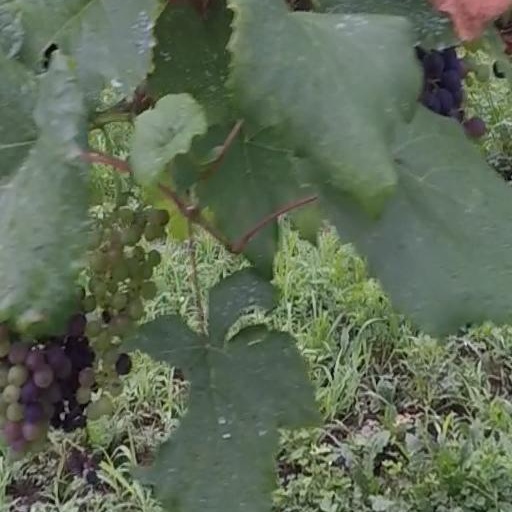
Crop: grape